Aviateca Flight 901

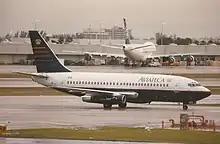
N125GU, the aircraft involved in the accident, pictured in March 1995, around five months before the accident

Aviateca Flight 901 was a scheduled international passenger flight which crashed into the San Vicente volcano in El Salvador on approach to the Comalapa International Airport on 9 August 1995. The accident killed all 65 passengers and crew on board and is the deadliest aviation disaster to occur in El Salvador. An investigation by the Civil Aviation Authority determined that pilot error and air traffic control error in bad weather contributed to the accident.